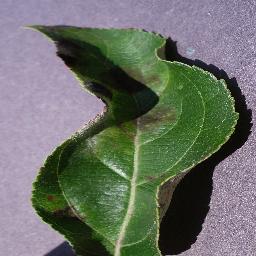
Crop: apple
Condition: scab